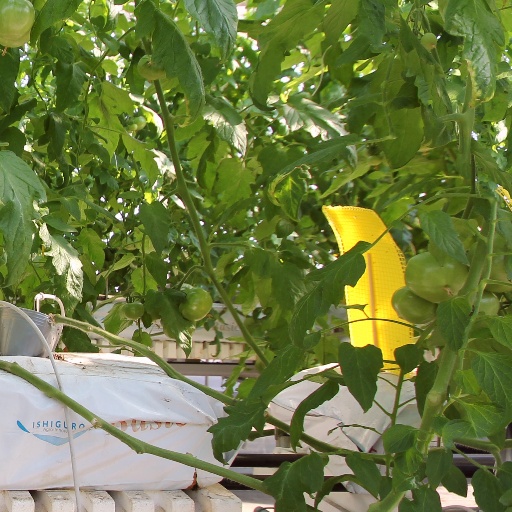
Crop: tomato